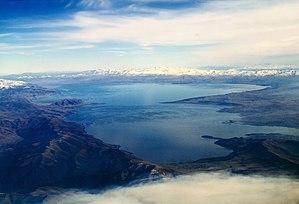
Le lac Sevan, mer / lac de Gegham en arménien classique, ou lac Gegharkuni, est le plus grand lac d'Arménie, « véritable mer intérieure de 1 400 km² dotée du reste d'un régime à certains égards marin».